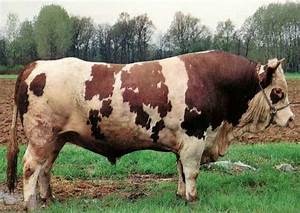
Label: mucca